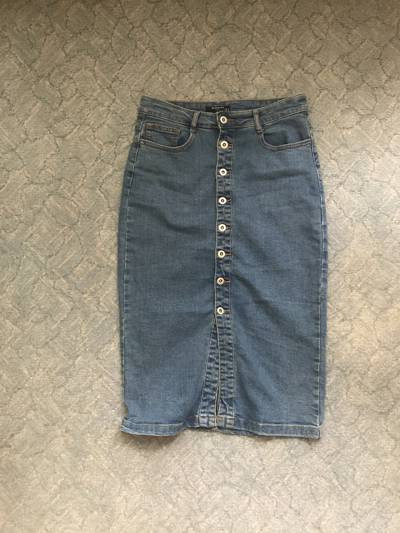
Waste category: clothes